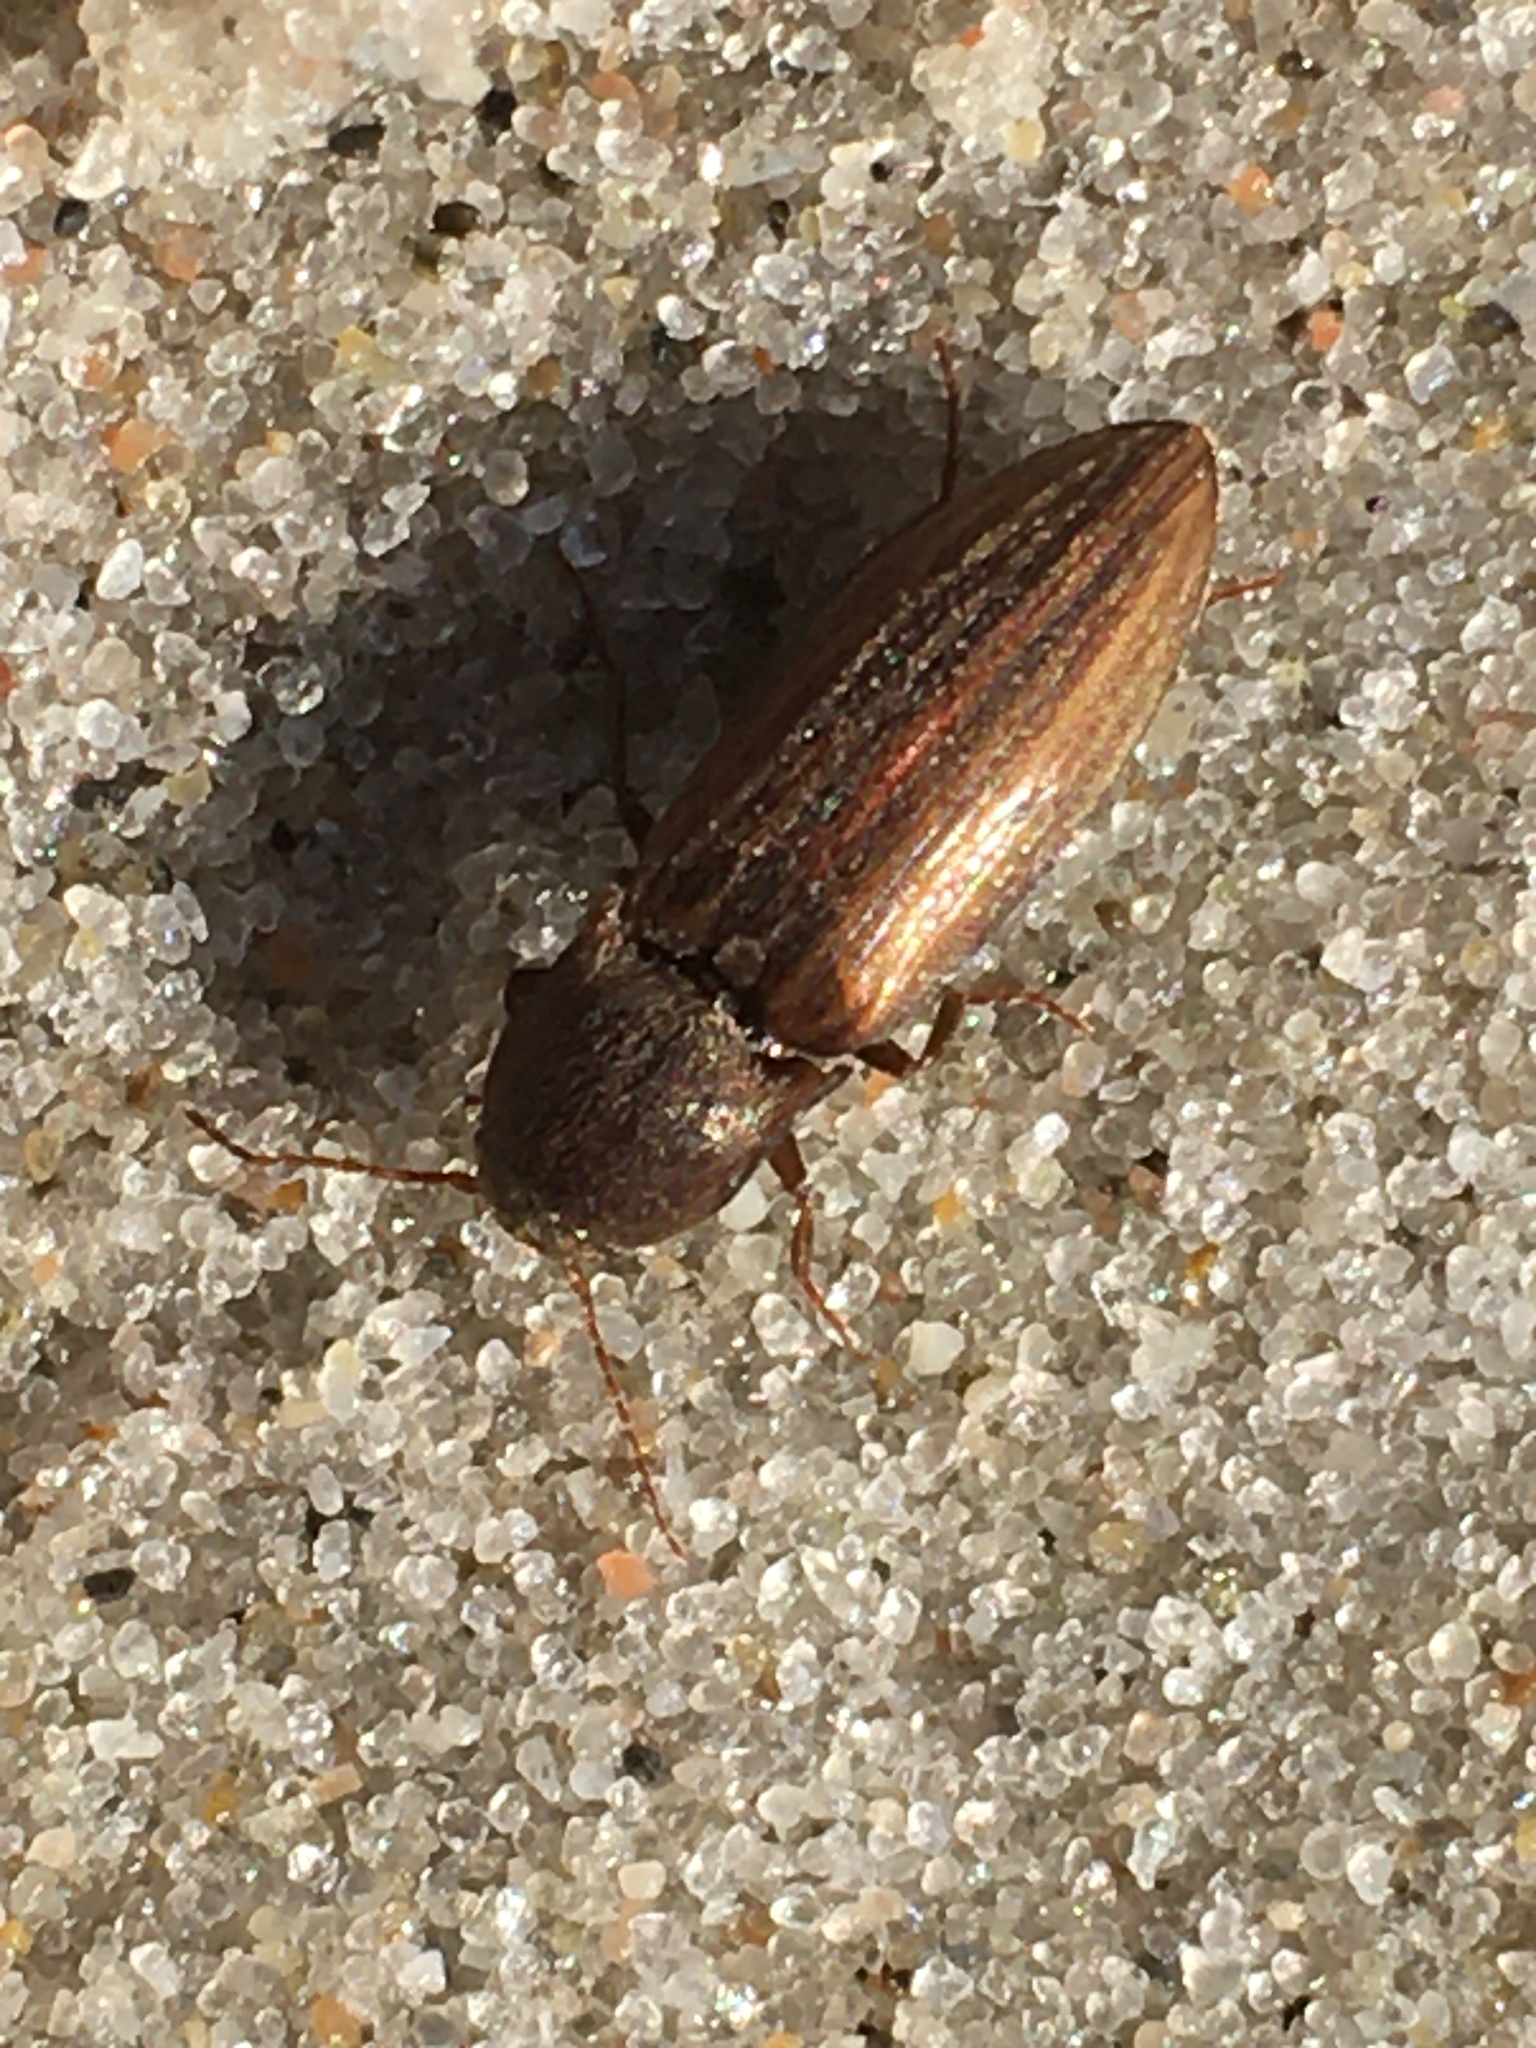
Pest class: clickbeetles_wireworms